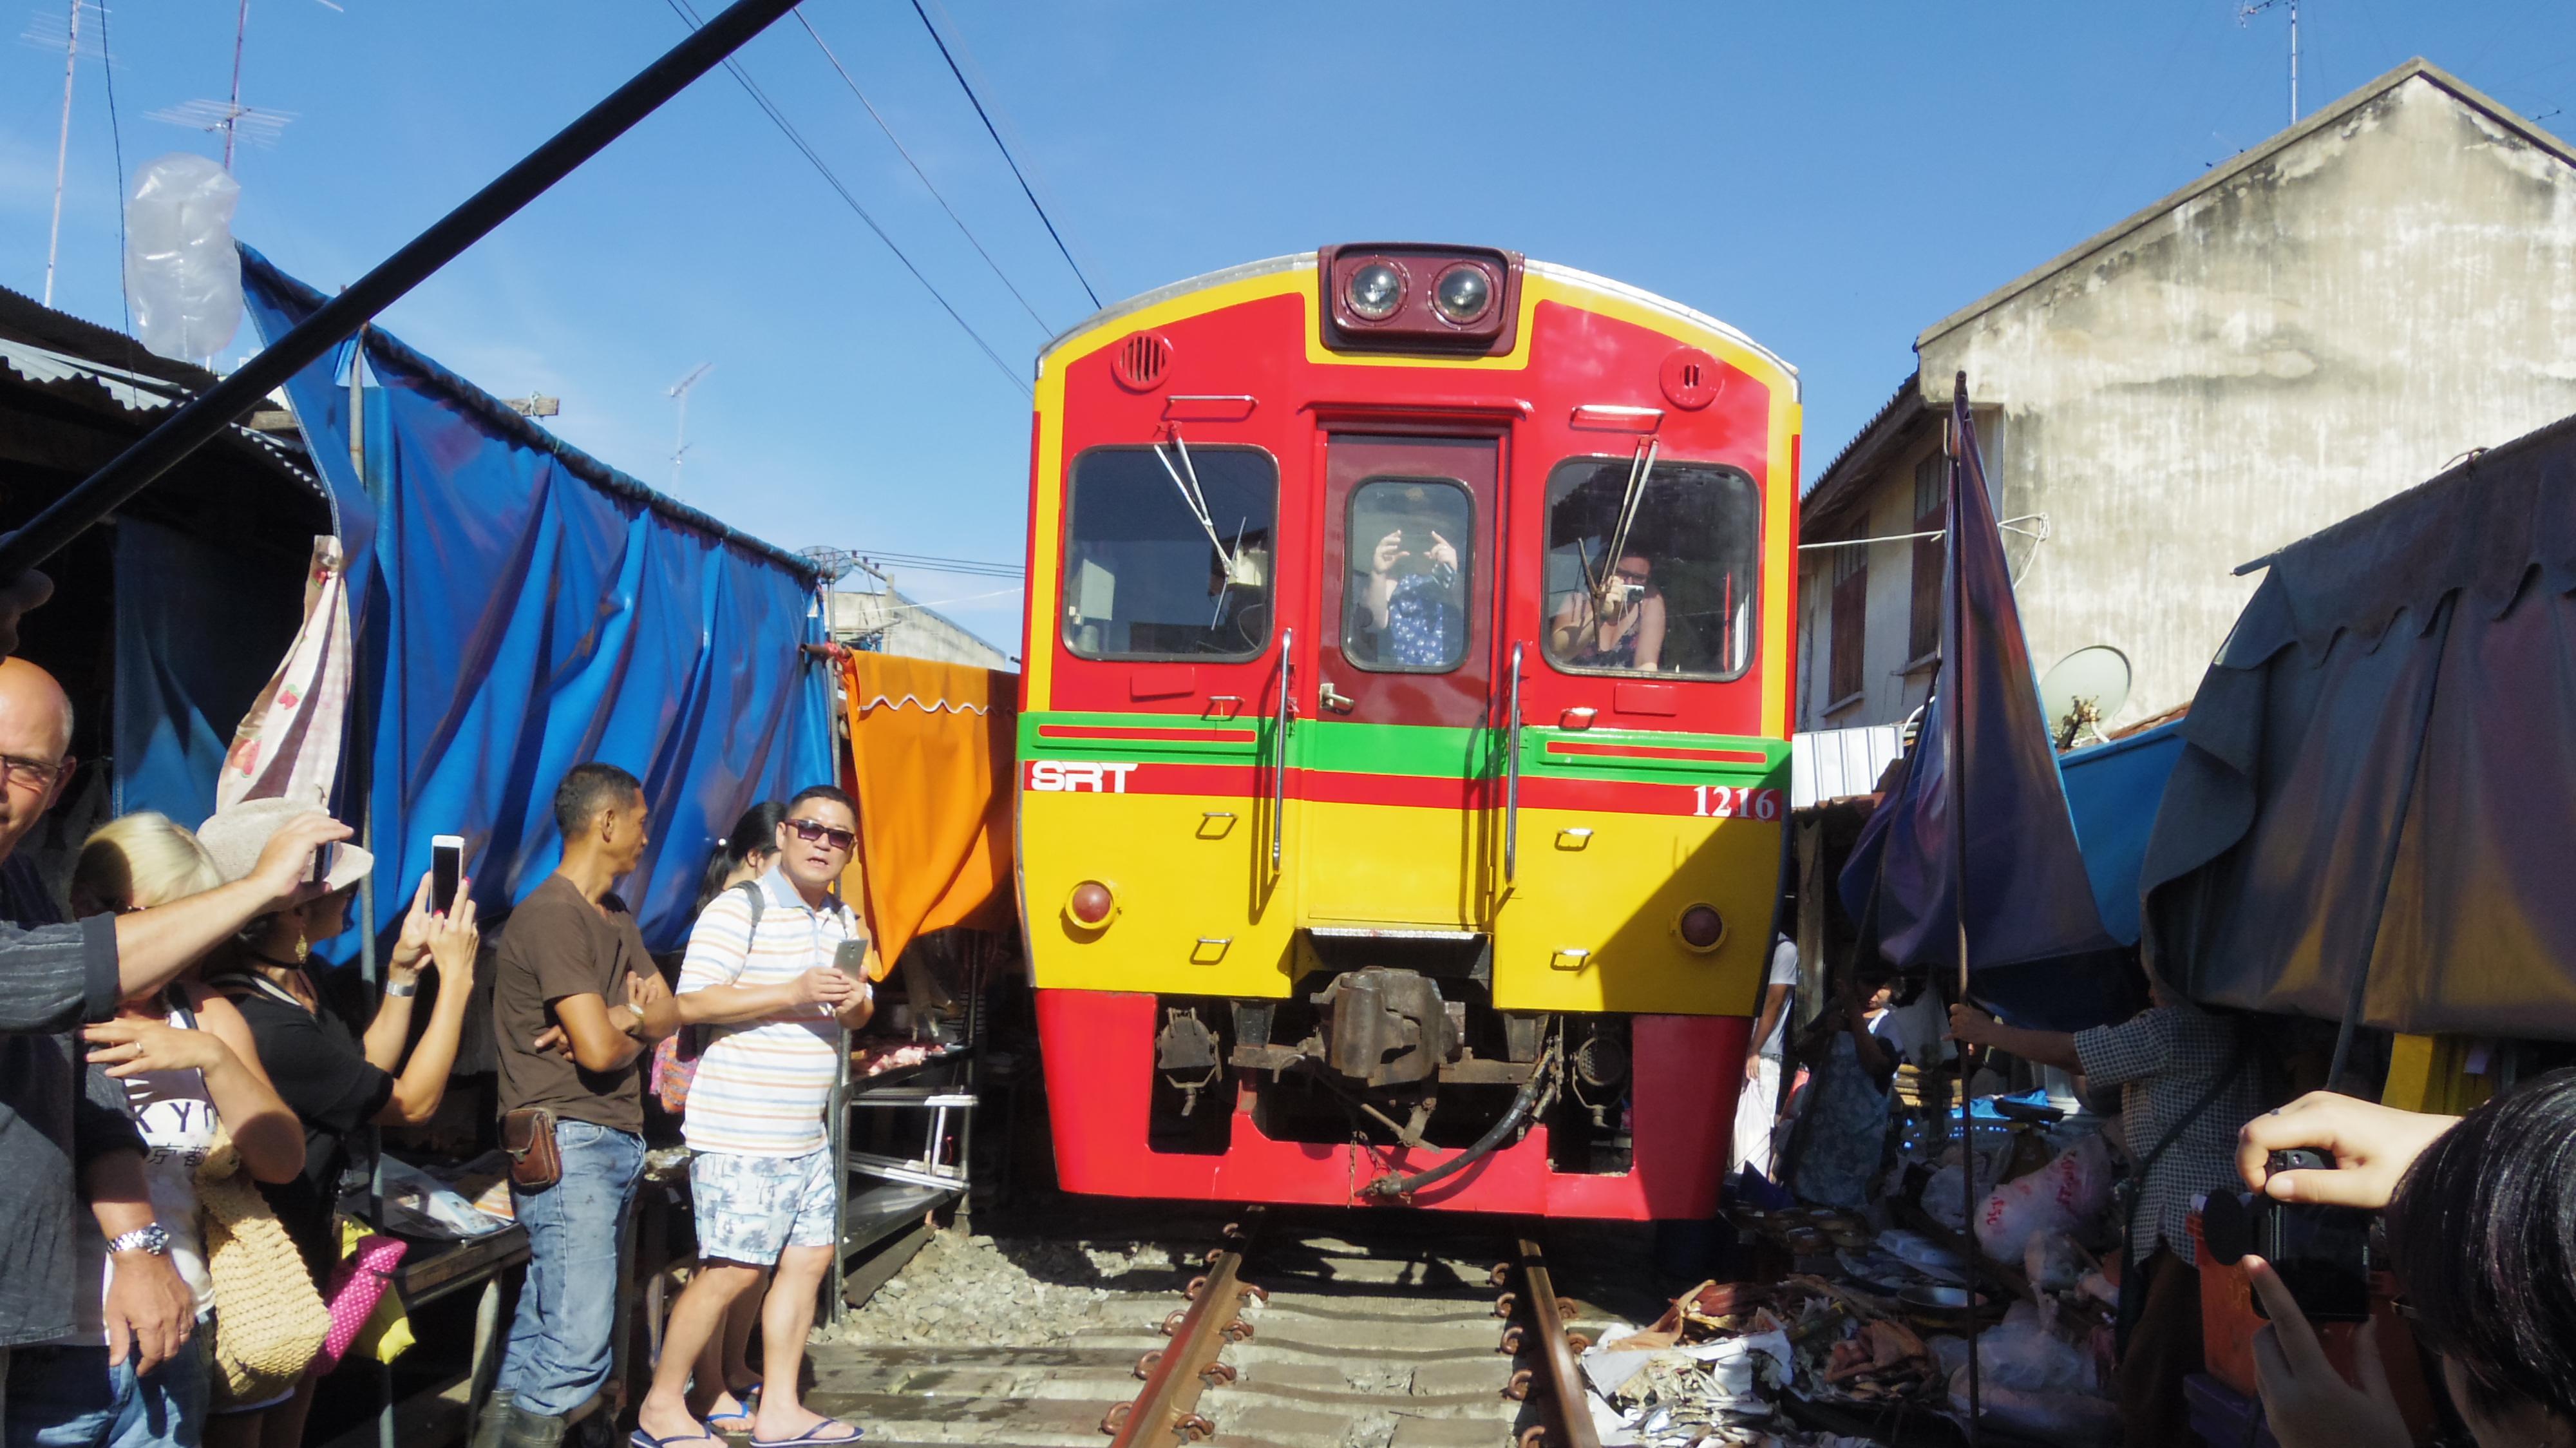
track, train, transport, vehicle, public transport, locomotive, rail transport, rolling stock, railroad car